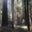
Label: forest